Rose Kennedy

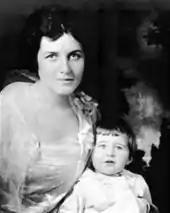
Rose Kennedy with her firstborn child, Joseph Jr., 1919

In her teens, Rose became acquainted with her future husband, Joseph Patrick "Joe" Kennedy, whom she met while their families were vacationing at Old Orchard Beach in Maine. He was the elder son of businessman/politician Patrick Joseph "P.J." Kennedy (a political rival of "Honey Fitz") and Mary Augusta Hickey. Kennedy would go on to court Fitzgerald for more than seven years, much to her father's disapproval.